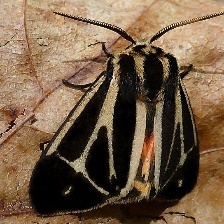
Species: BANDED TIGER MOTH